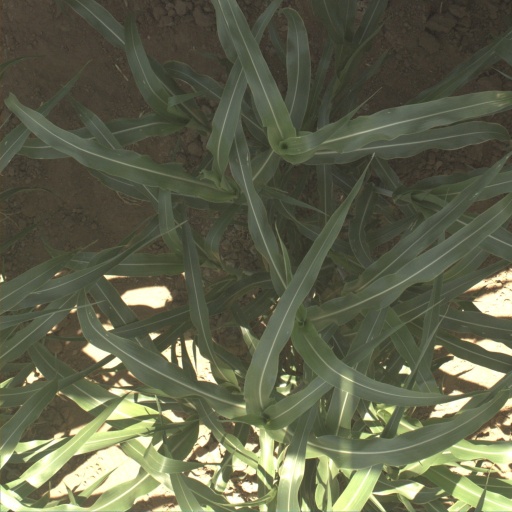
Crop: sorghum